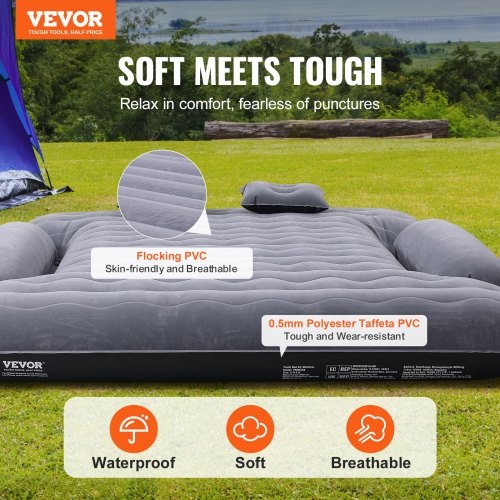
Truck Bed Air Mattress for 665 ft Full Size Truck Beds Inflatable Air
Truck Bed Air Mattress, for 6-6.5 ft Full Size Truck Beds Inflatable Air Mattress Camping Bed with 12V Air Pump 2 Pillows Carry Bag, for Chevrolet Silverado Dodge Ram Ford 150/250/350 Comfortable Material Efficient 12V Air Pu
Brand: VEVOR
Category: Sporting Goods > Outdoor Recreation > Camping & Hiking > Camp Furniture > Air Mattresses